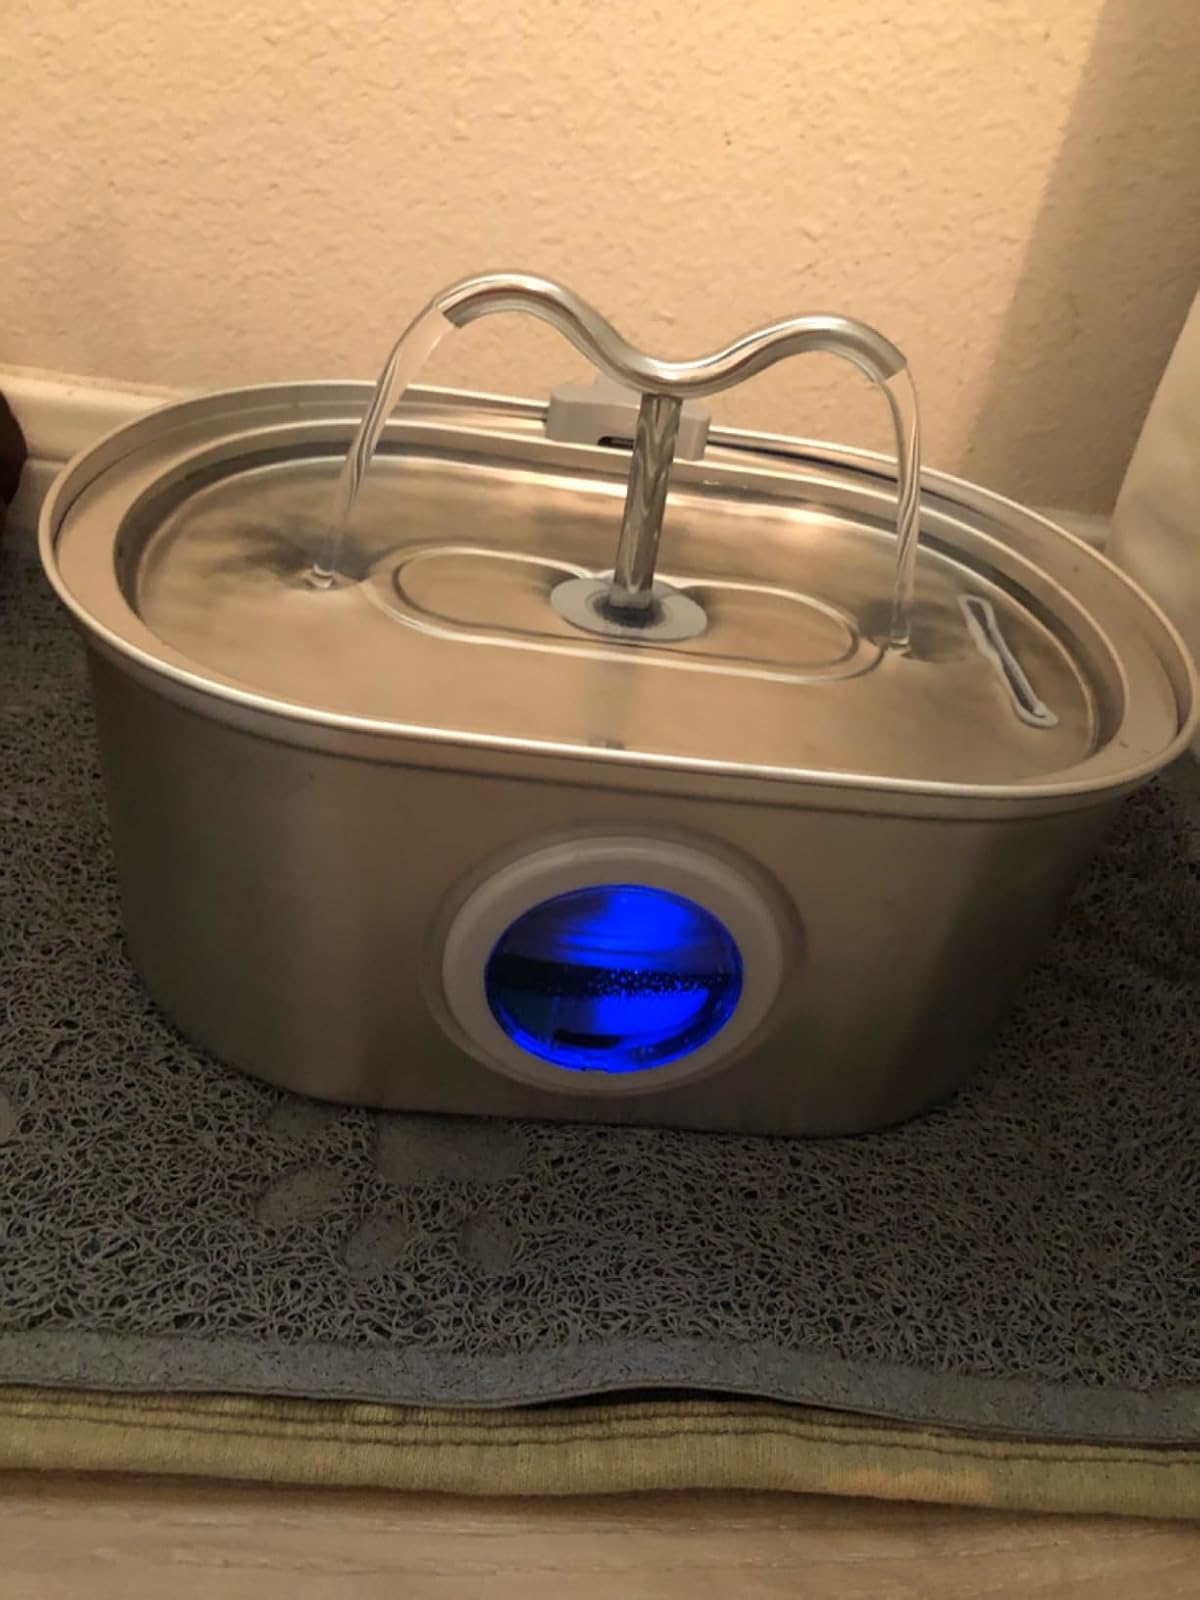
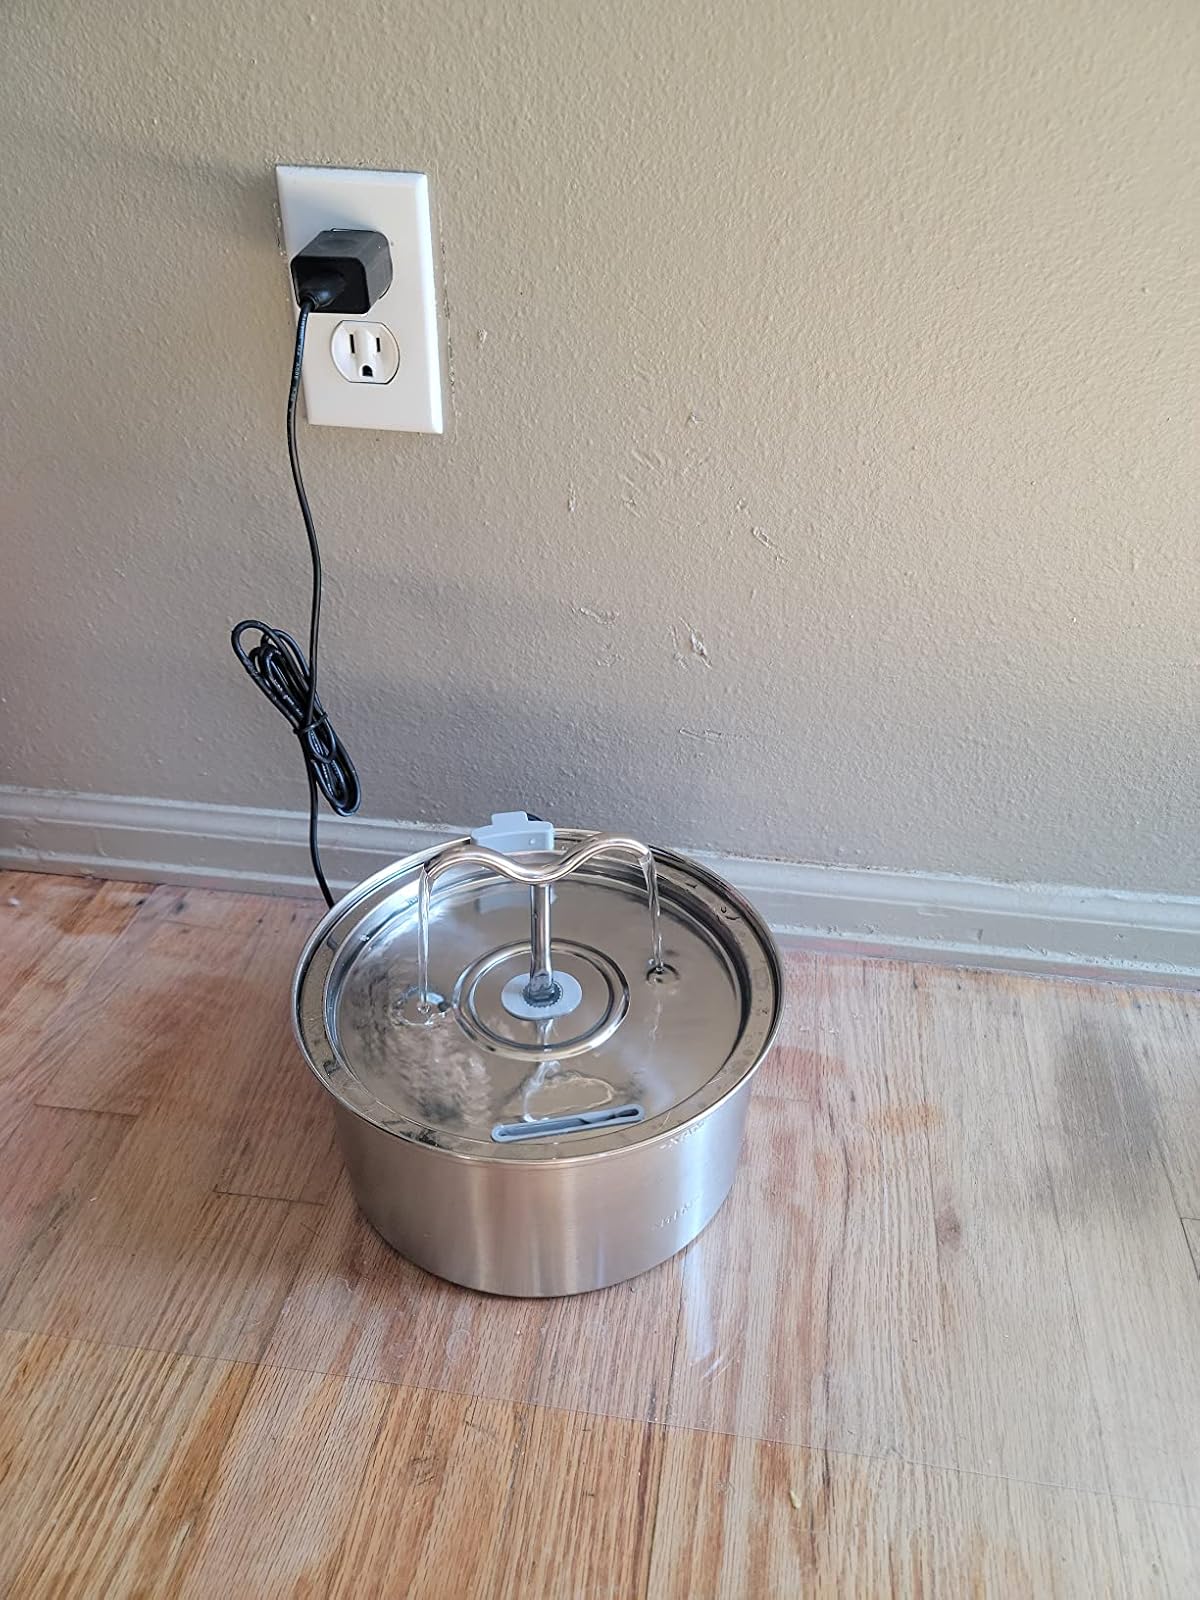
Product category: items_bowl
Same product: no